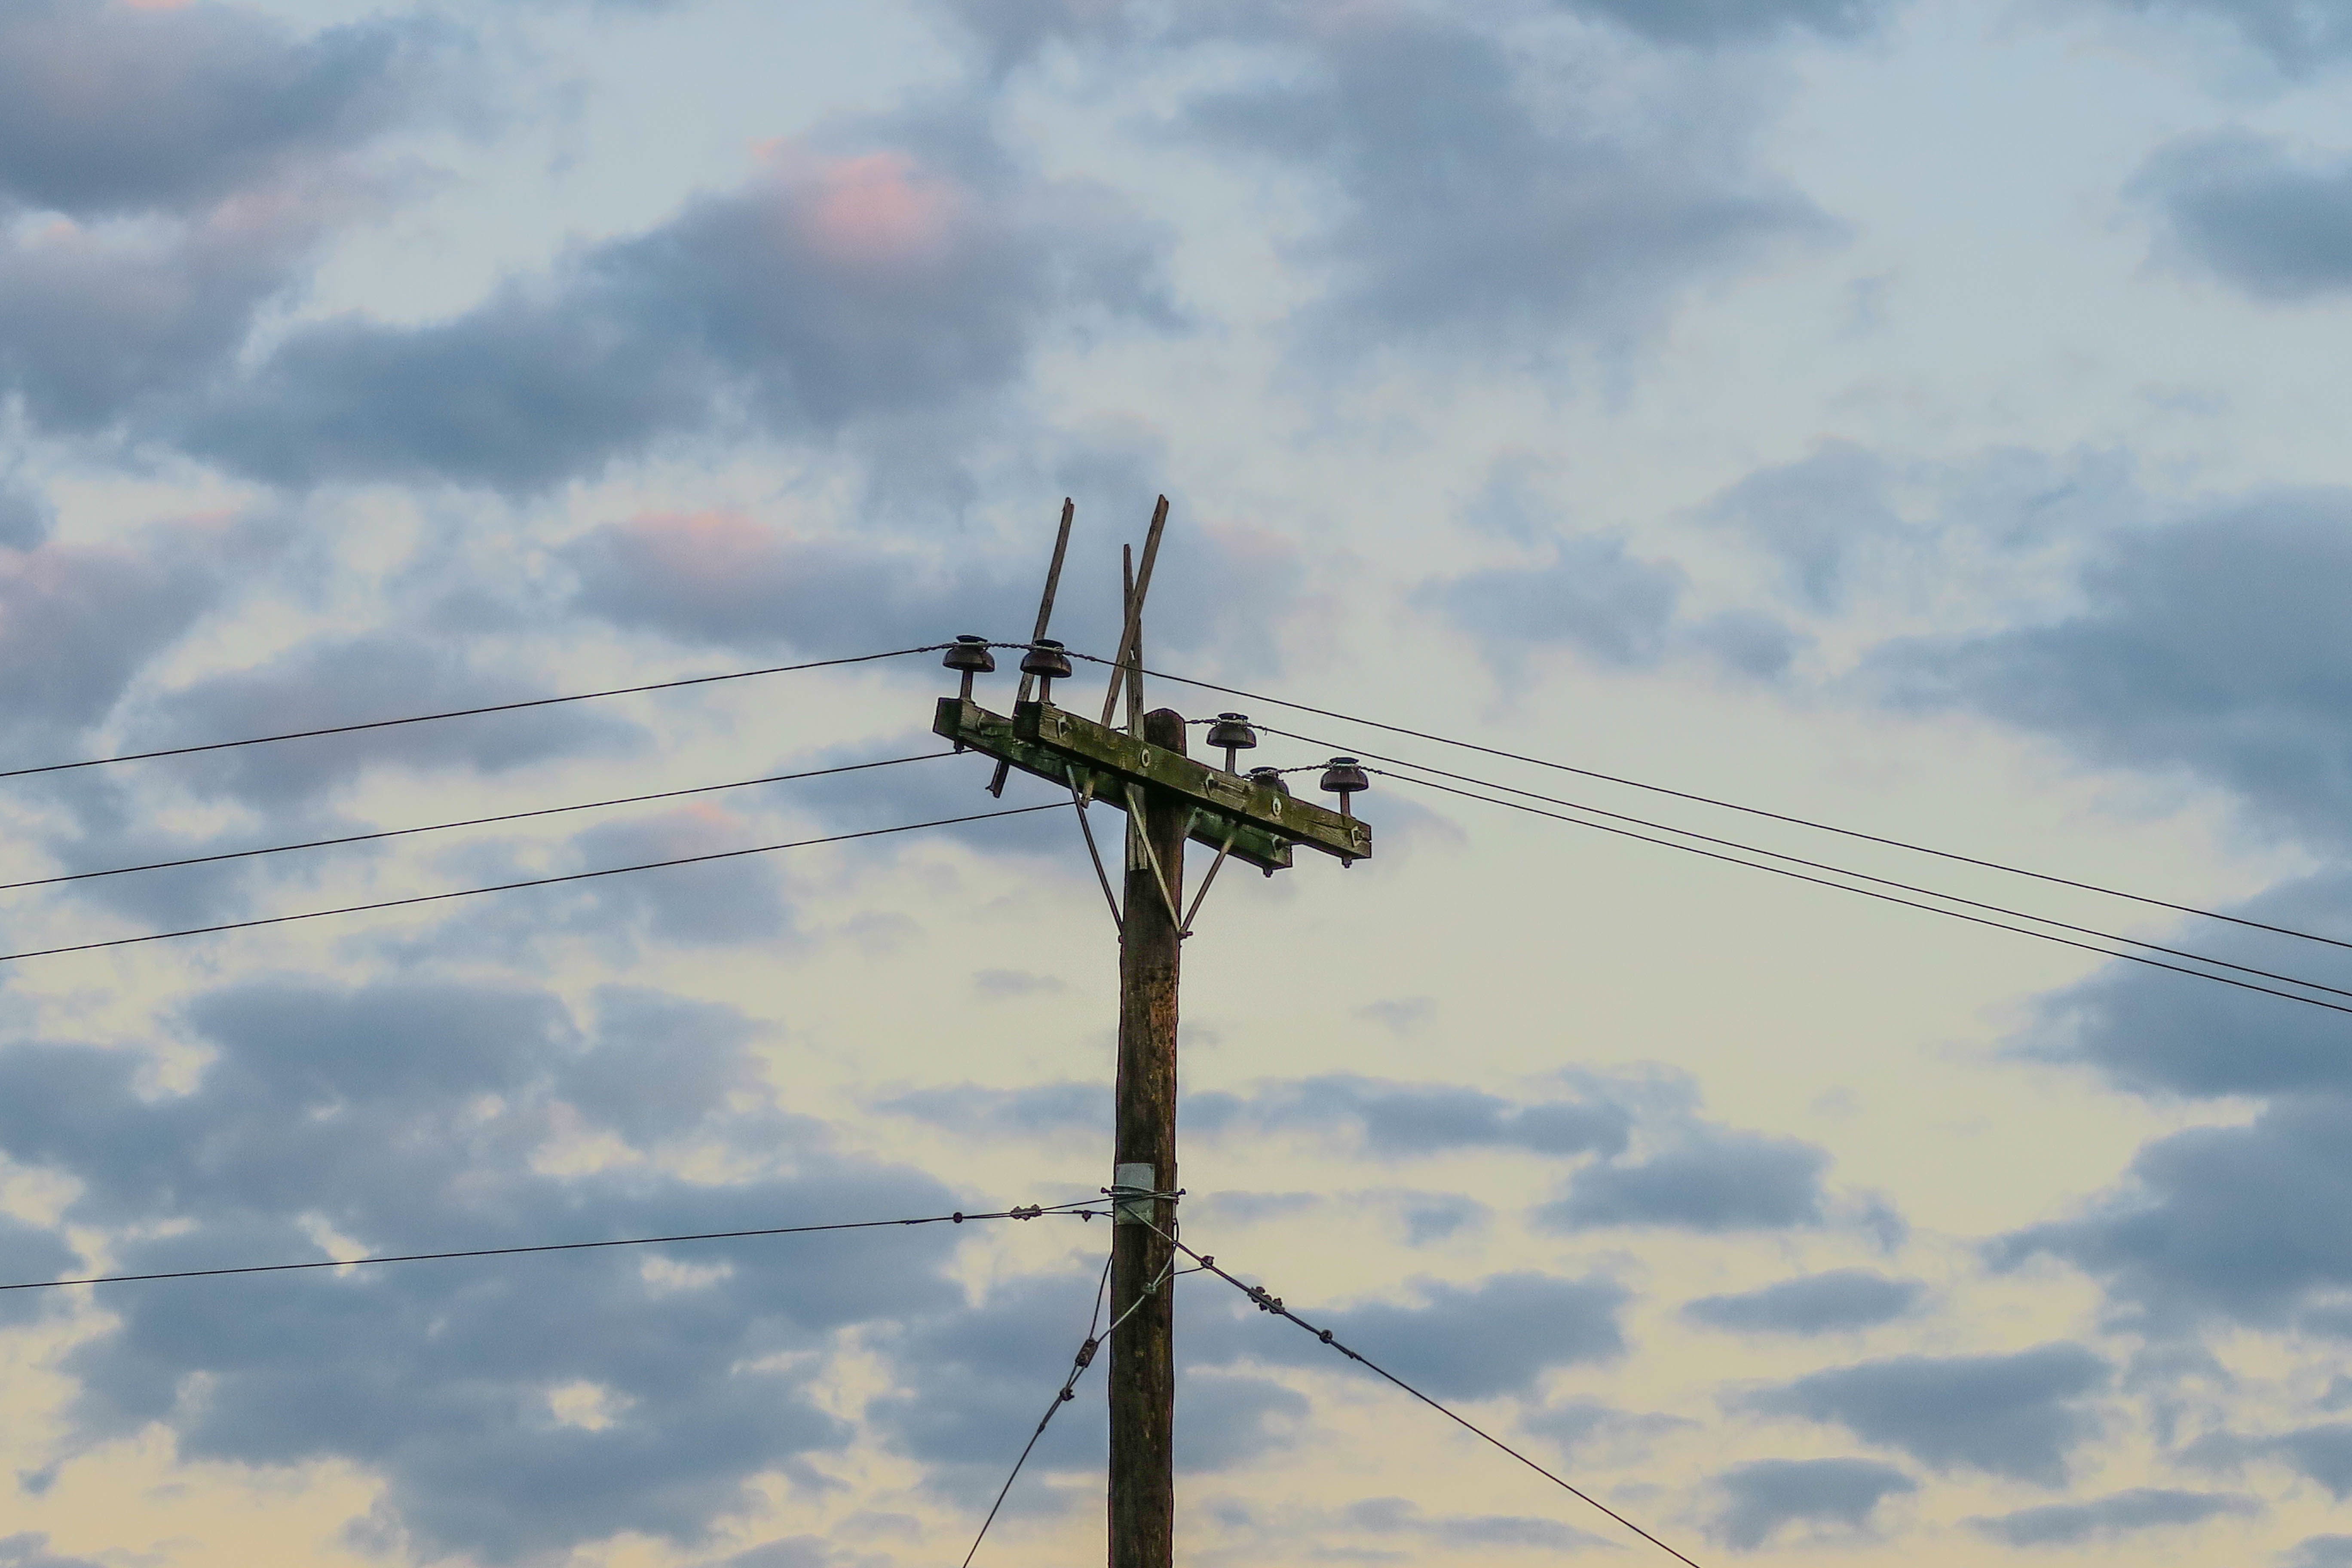
cloud, sky, technology, wind, antenna, line, mast, machine, electricity, energy, transmission tower, atmosphere of earth, outdoor structure, electrical supply, electronics accessory, overhead power line